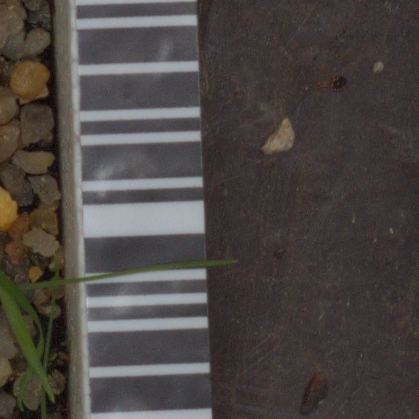
Label: loose_silkybent